List of U.S. state reptiles

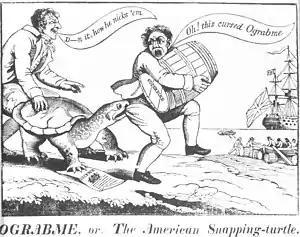
Political cartoon depicting merchants attempting to dodge the "Ograbme"

Actually, the warning on the early flags was not meant to depict the timber rattlesnake as being ferocious or the American people as being warlike. The true message was that the citizens of the Colonies were a peaceable and freedom-loving people, but if England's King George III continued with his oppressive policies toward the Colonies, then they would respond with great wrath. This response would be much like that of a timber rattlesnake, which is peaceable and slow to anger, but will attack aggressively when provoked and will not stop fighting until the enemy retreats.